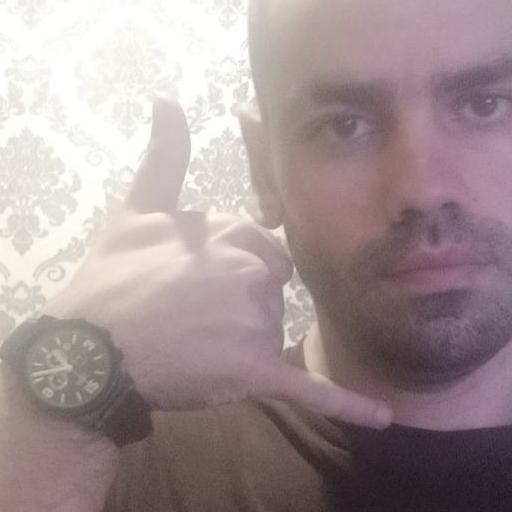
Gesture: call